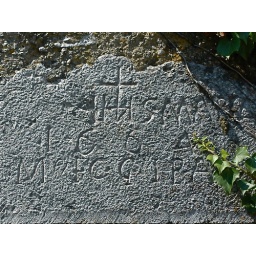
On a stone above a window of the neighbor's house. taken from my garden!